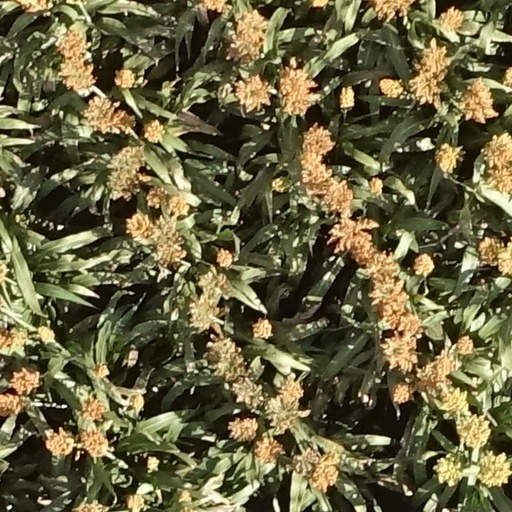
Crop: sorghum